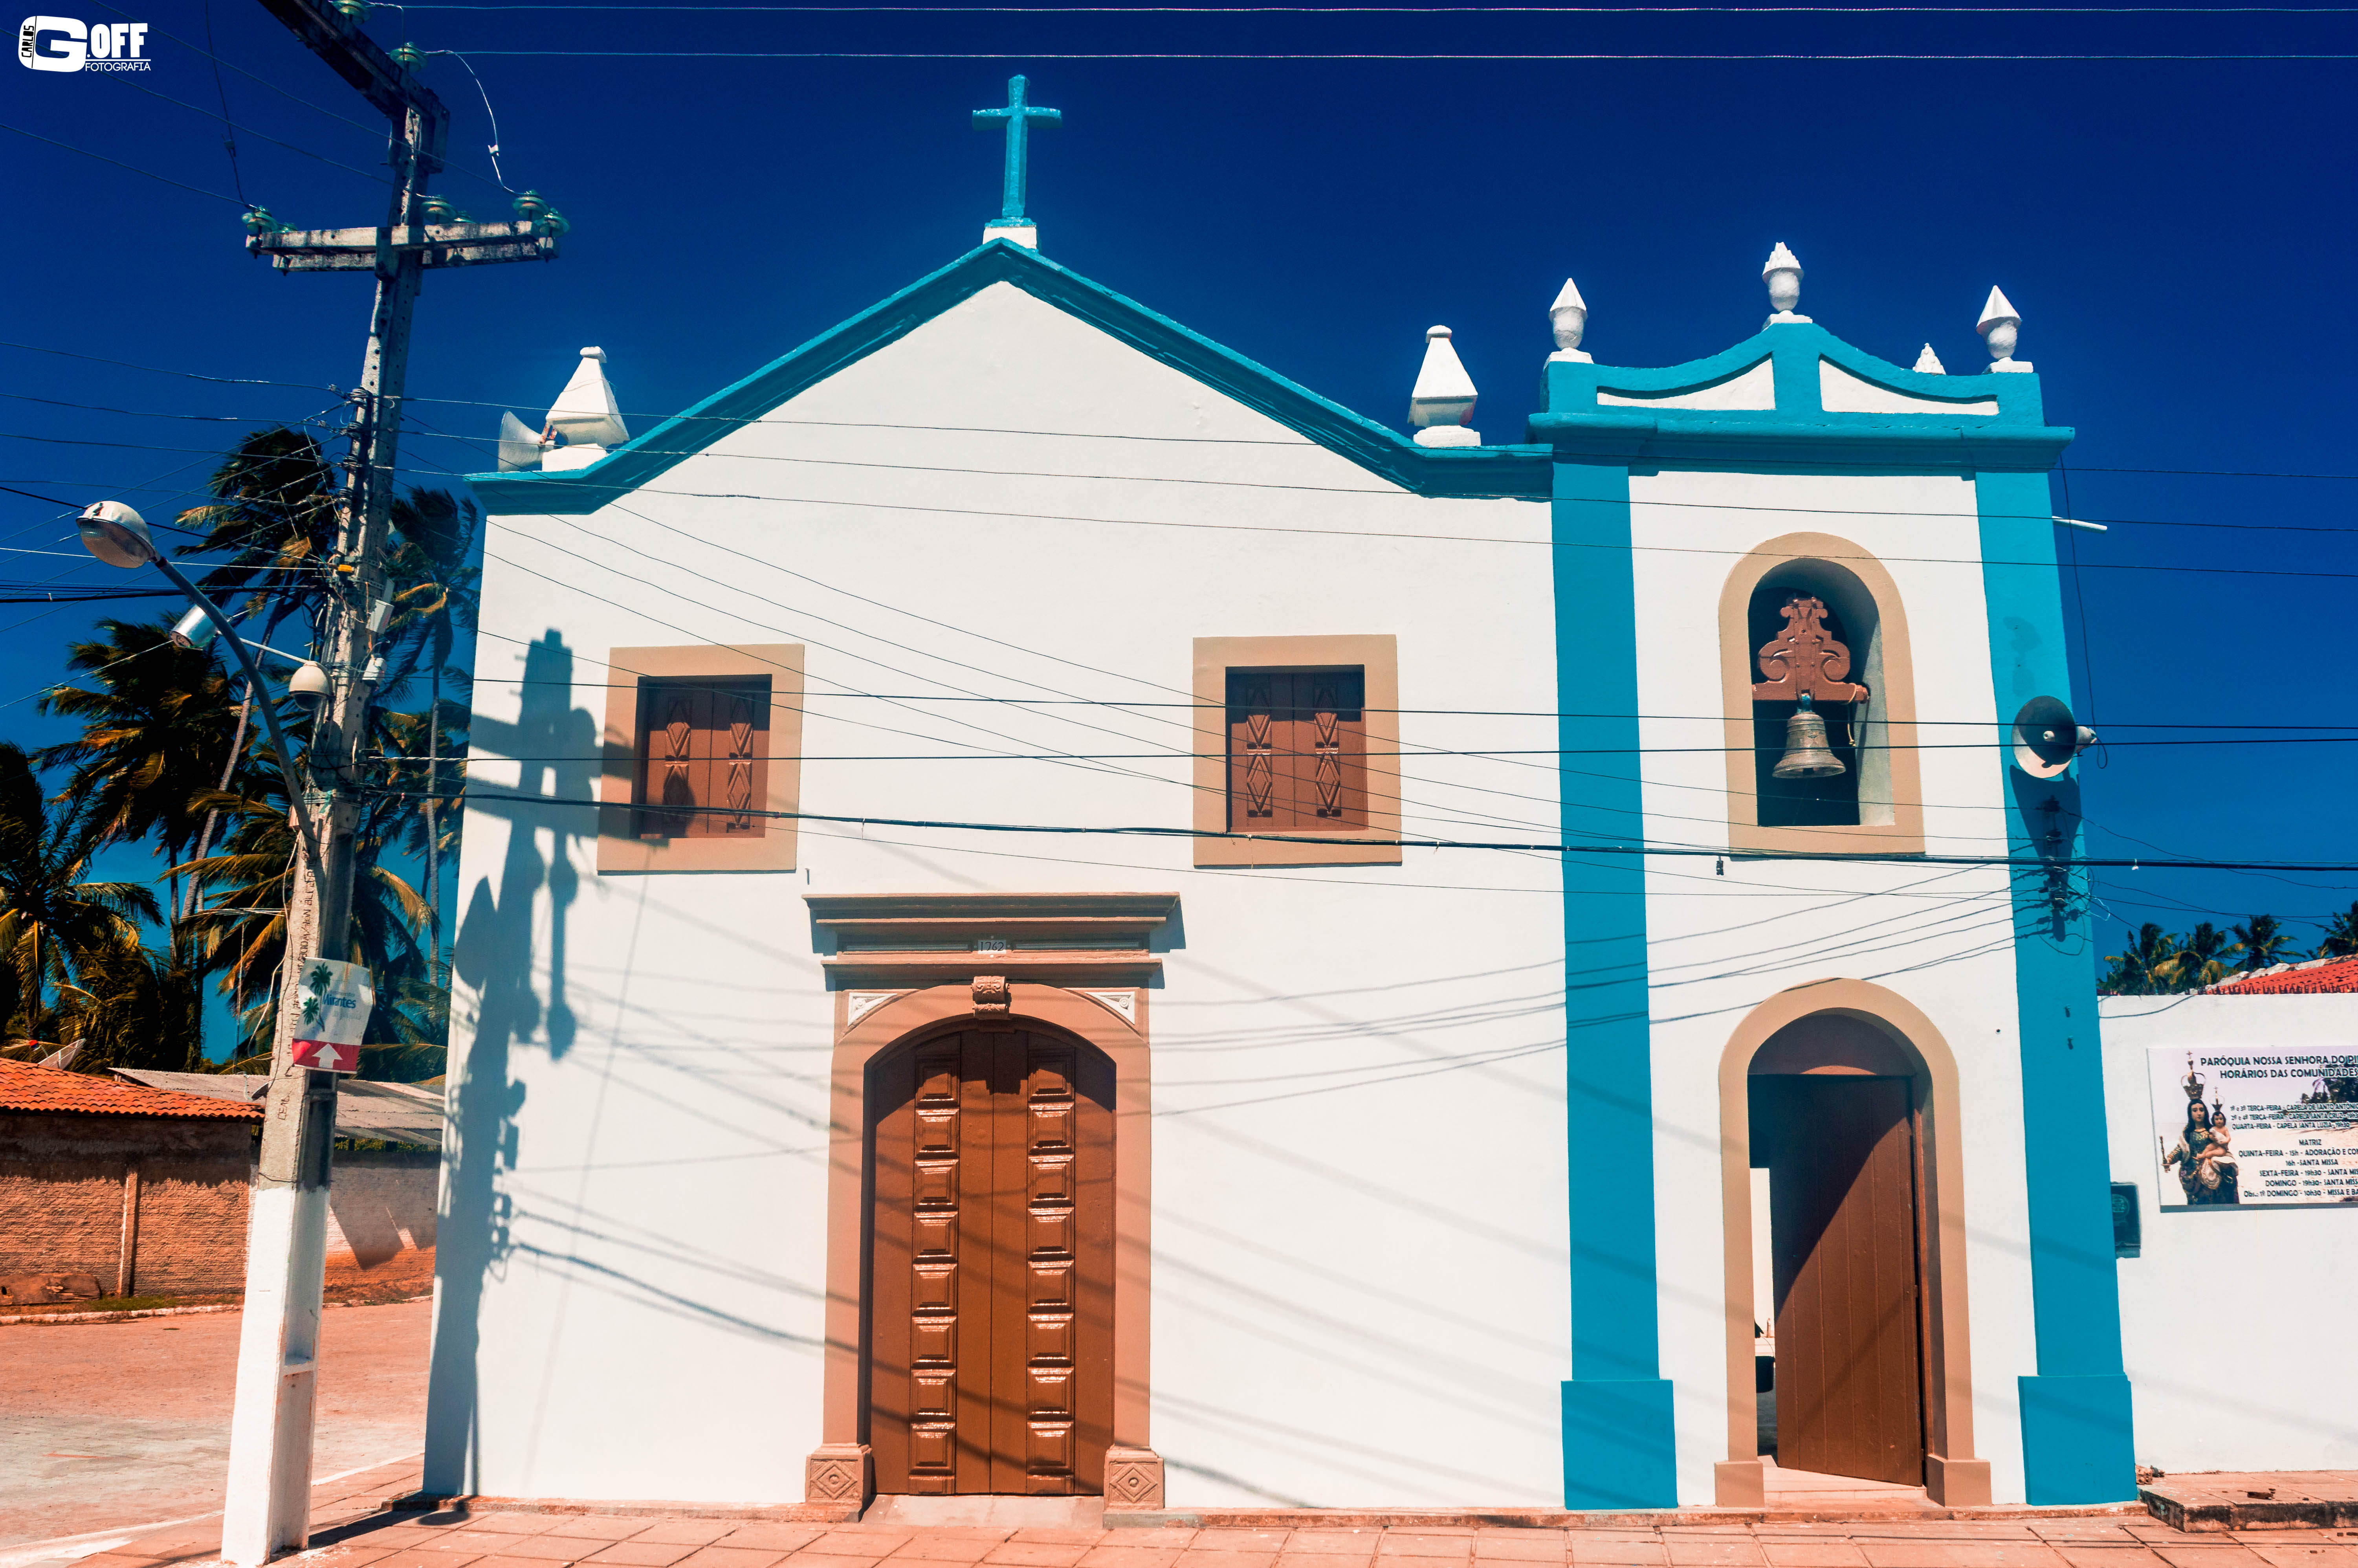
alagoas, blue, building, parish, place of worship, chapel, church, sky, facade, house, real estate, home, arch